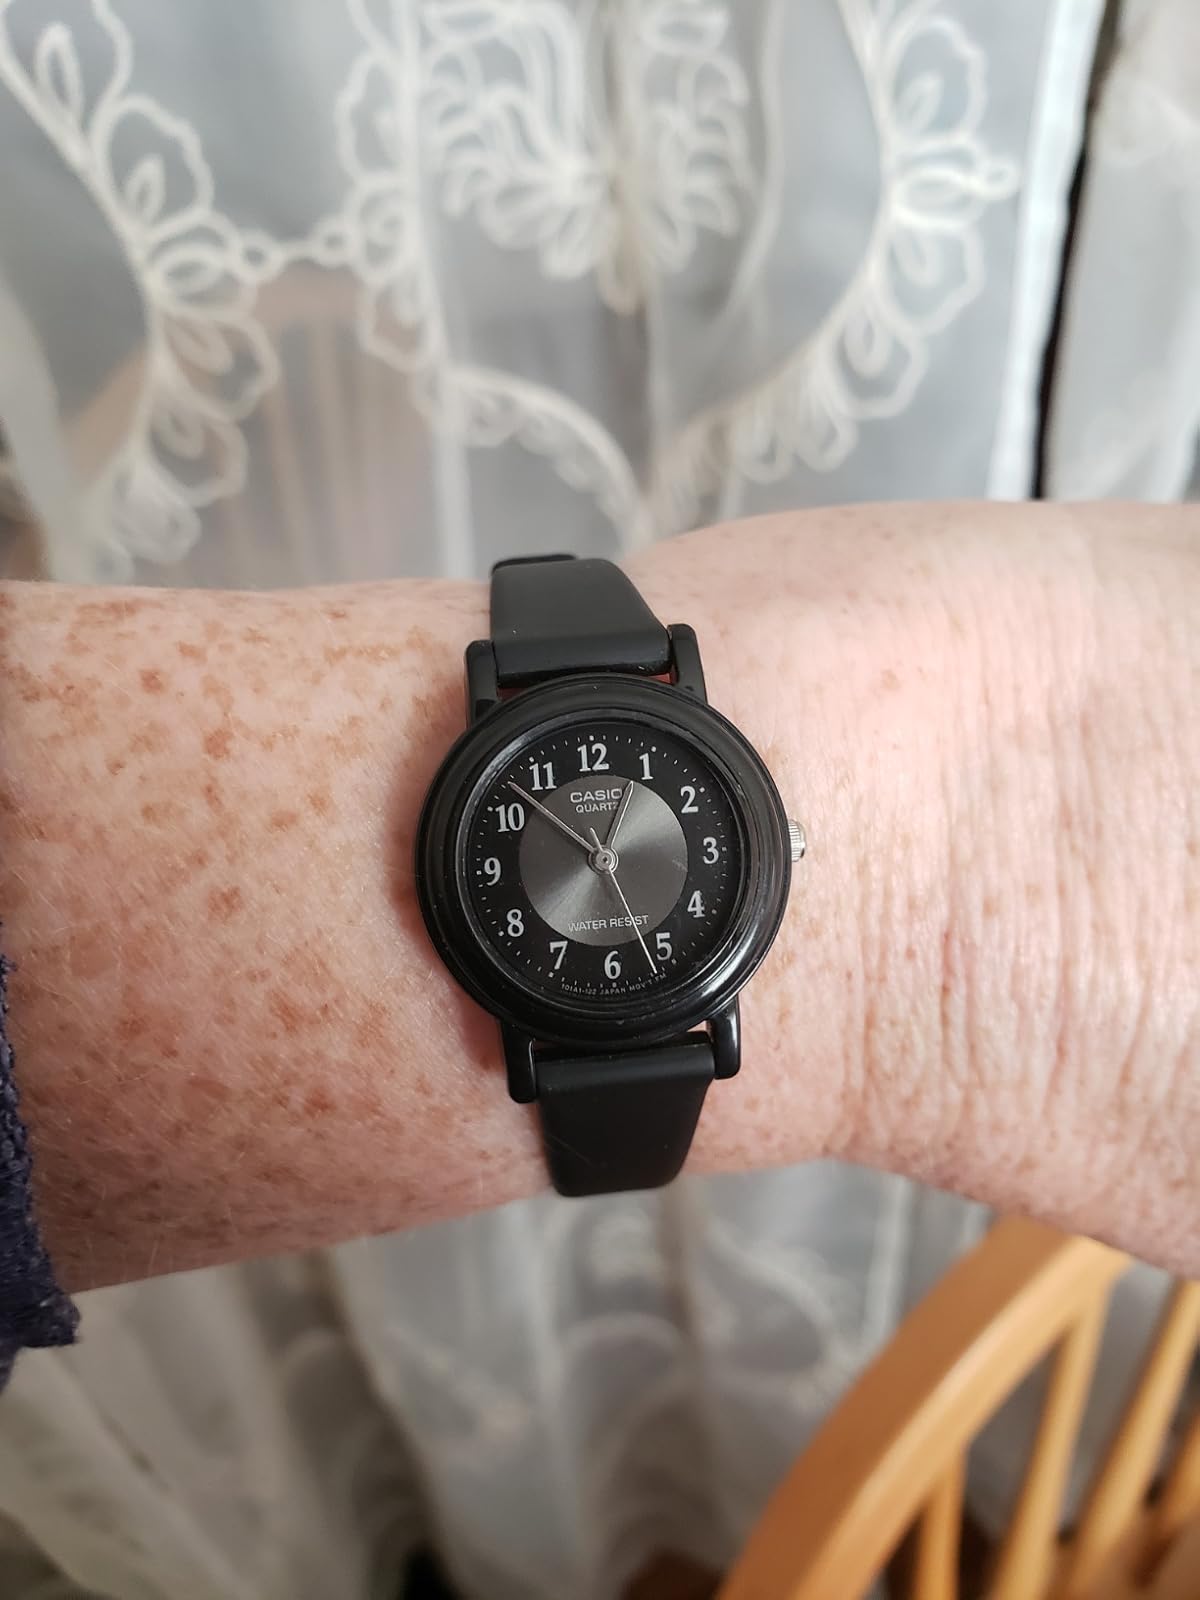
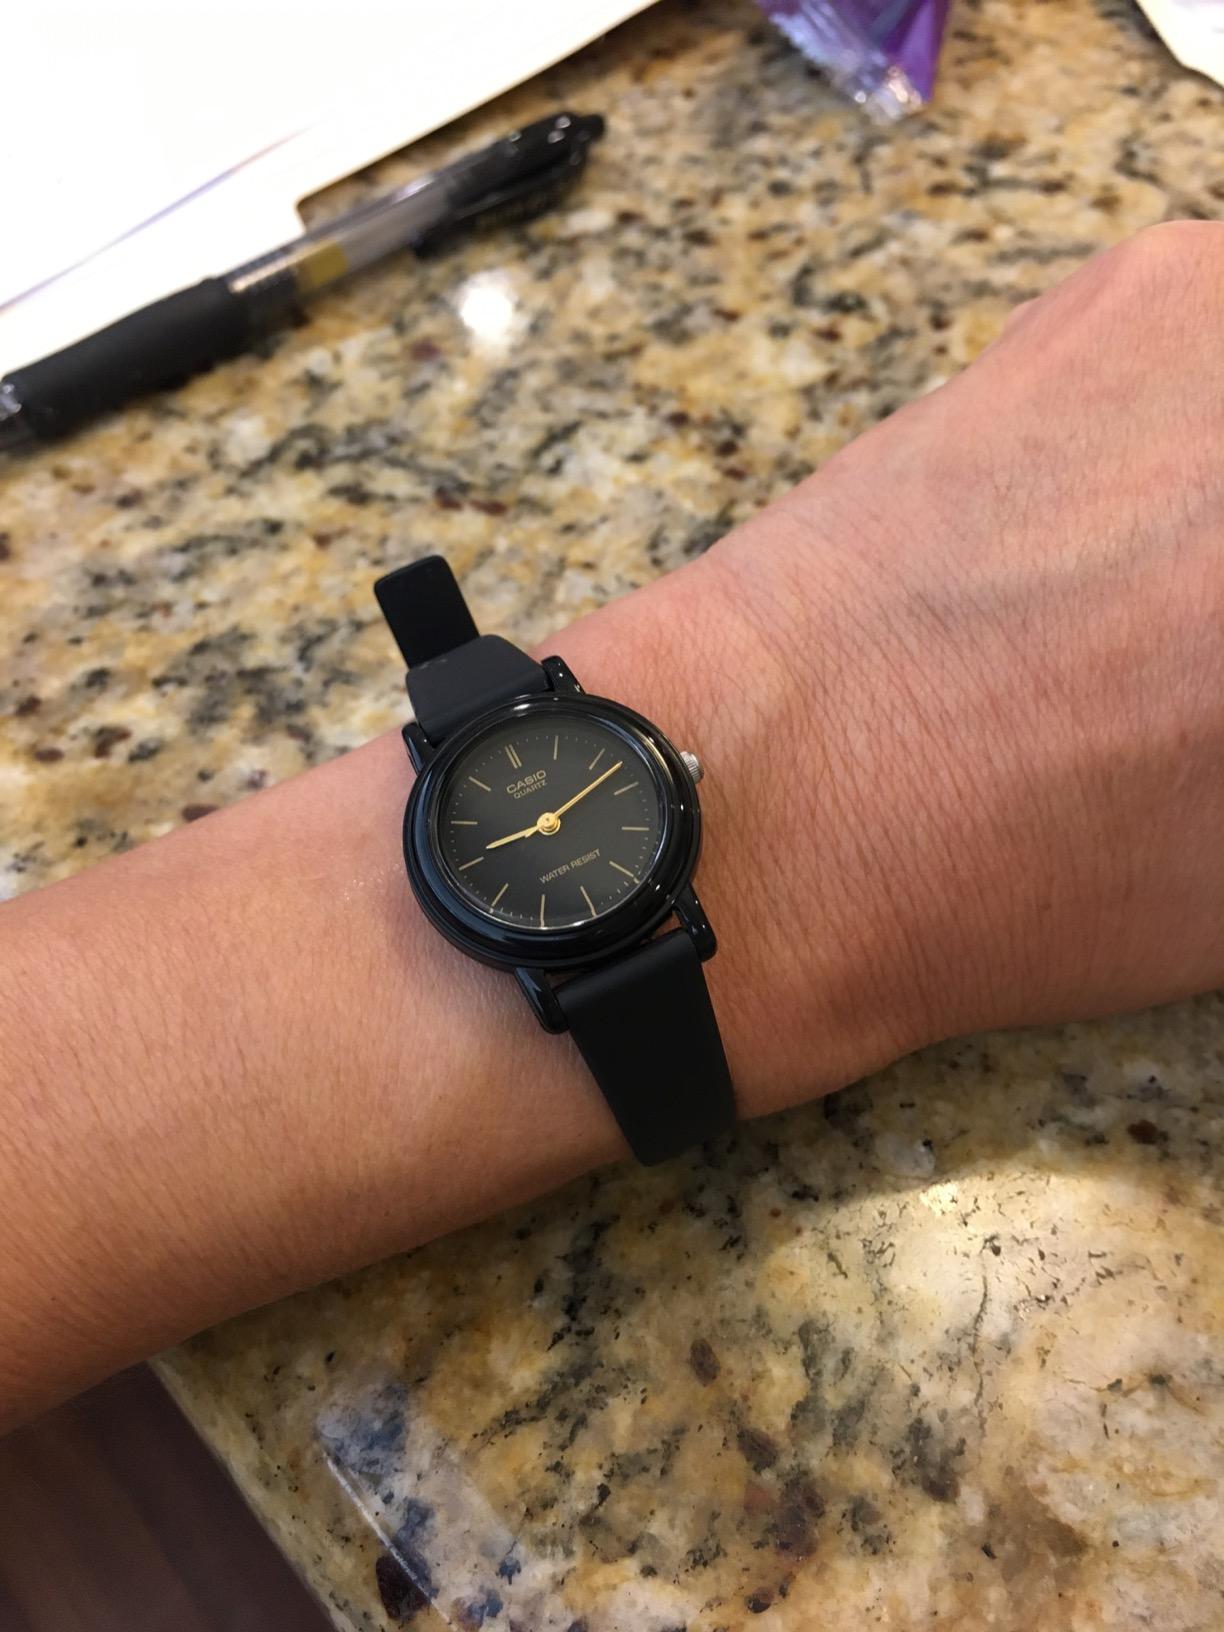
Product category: accessories_watch
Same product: no